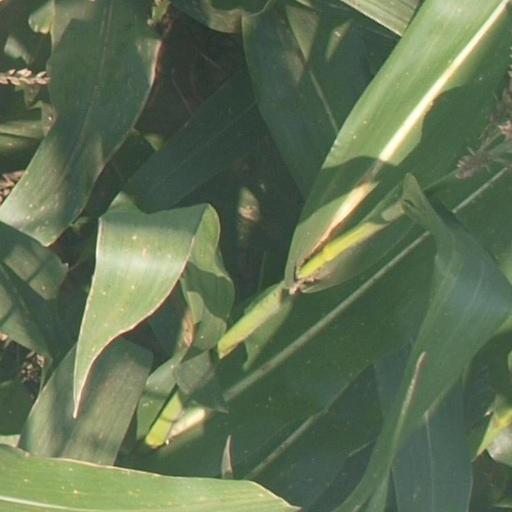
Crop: maize; corn